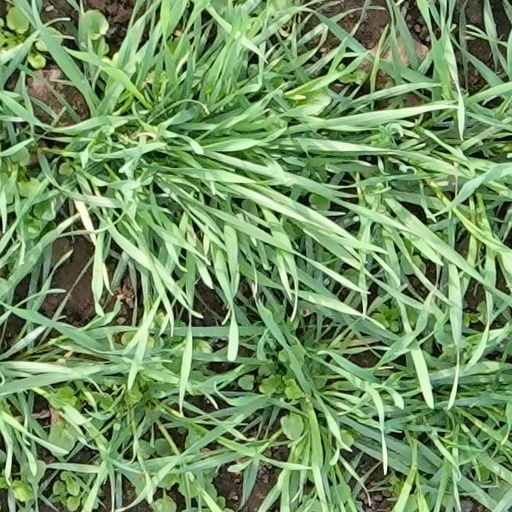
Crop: wheat